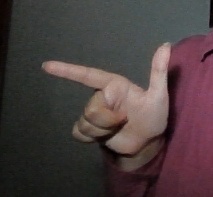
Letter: yaa